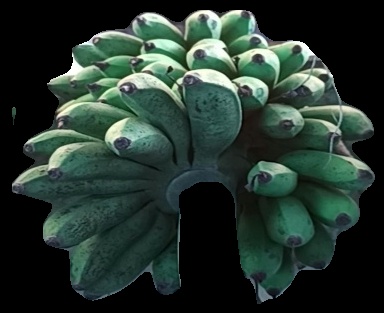
Variety: rasbale
Grade: grade2